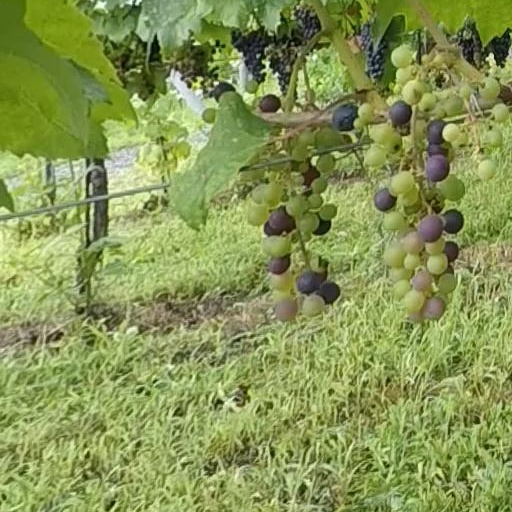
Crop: grape